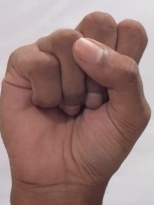
ASL sign: S